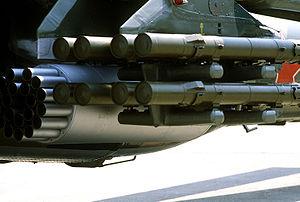
Le Mi-28 est un hélicoptère d'attaque russe antiblindé conçu par Mil. Il ne dispose pas de fonction secondaire de transport comme le Mi-24 et est surtout destiné à un rôle anti-char.